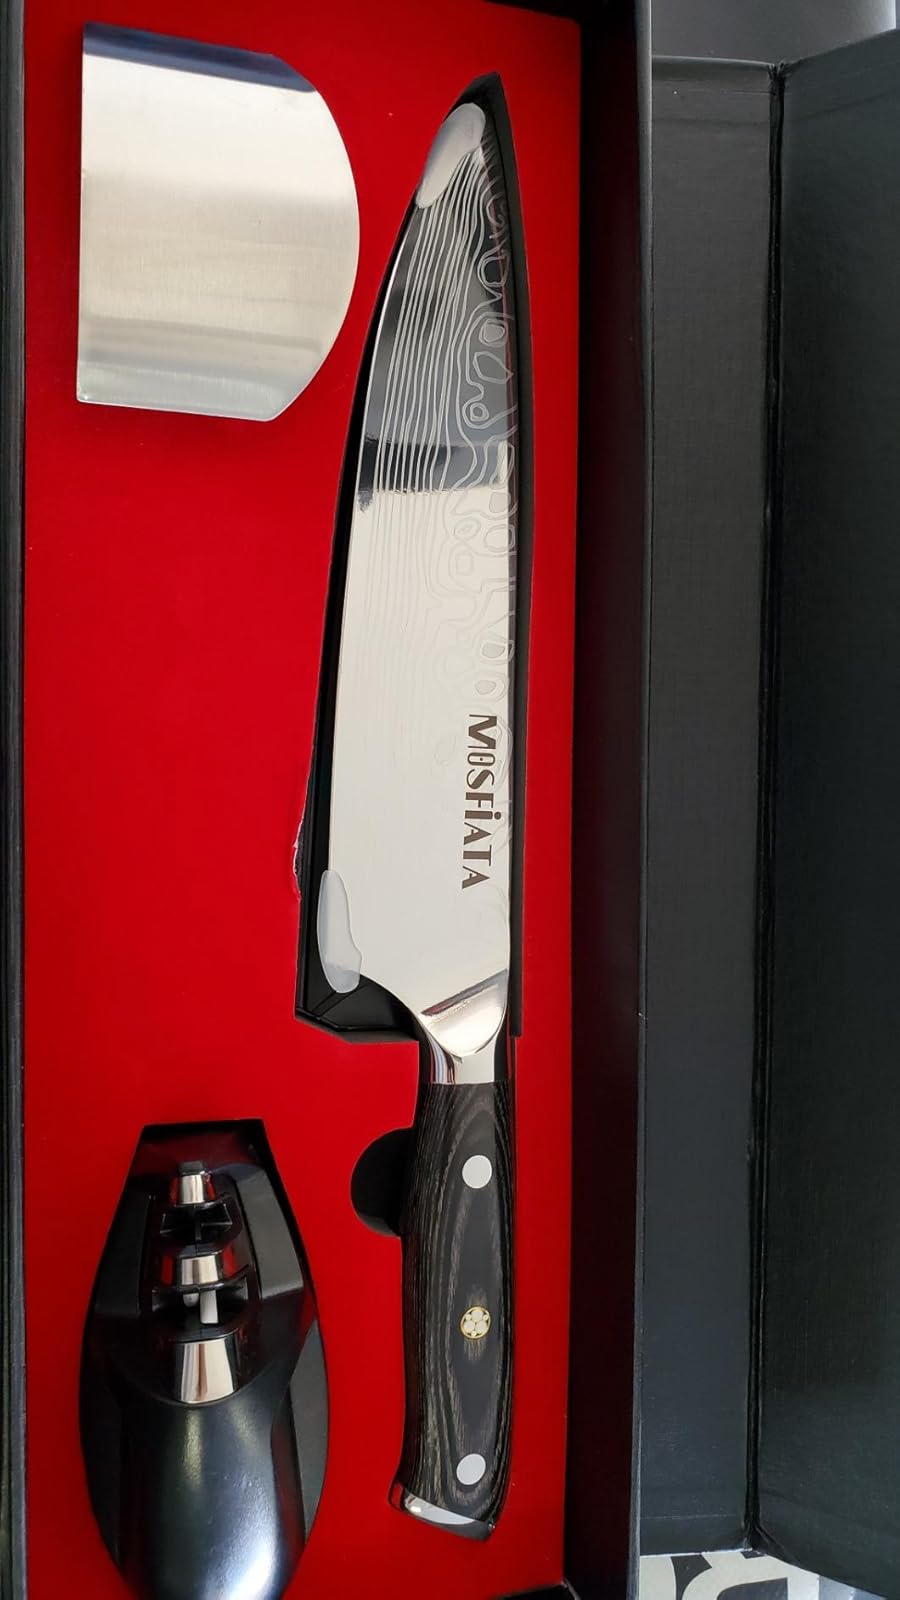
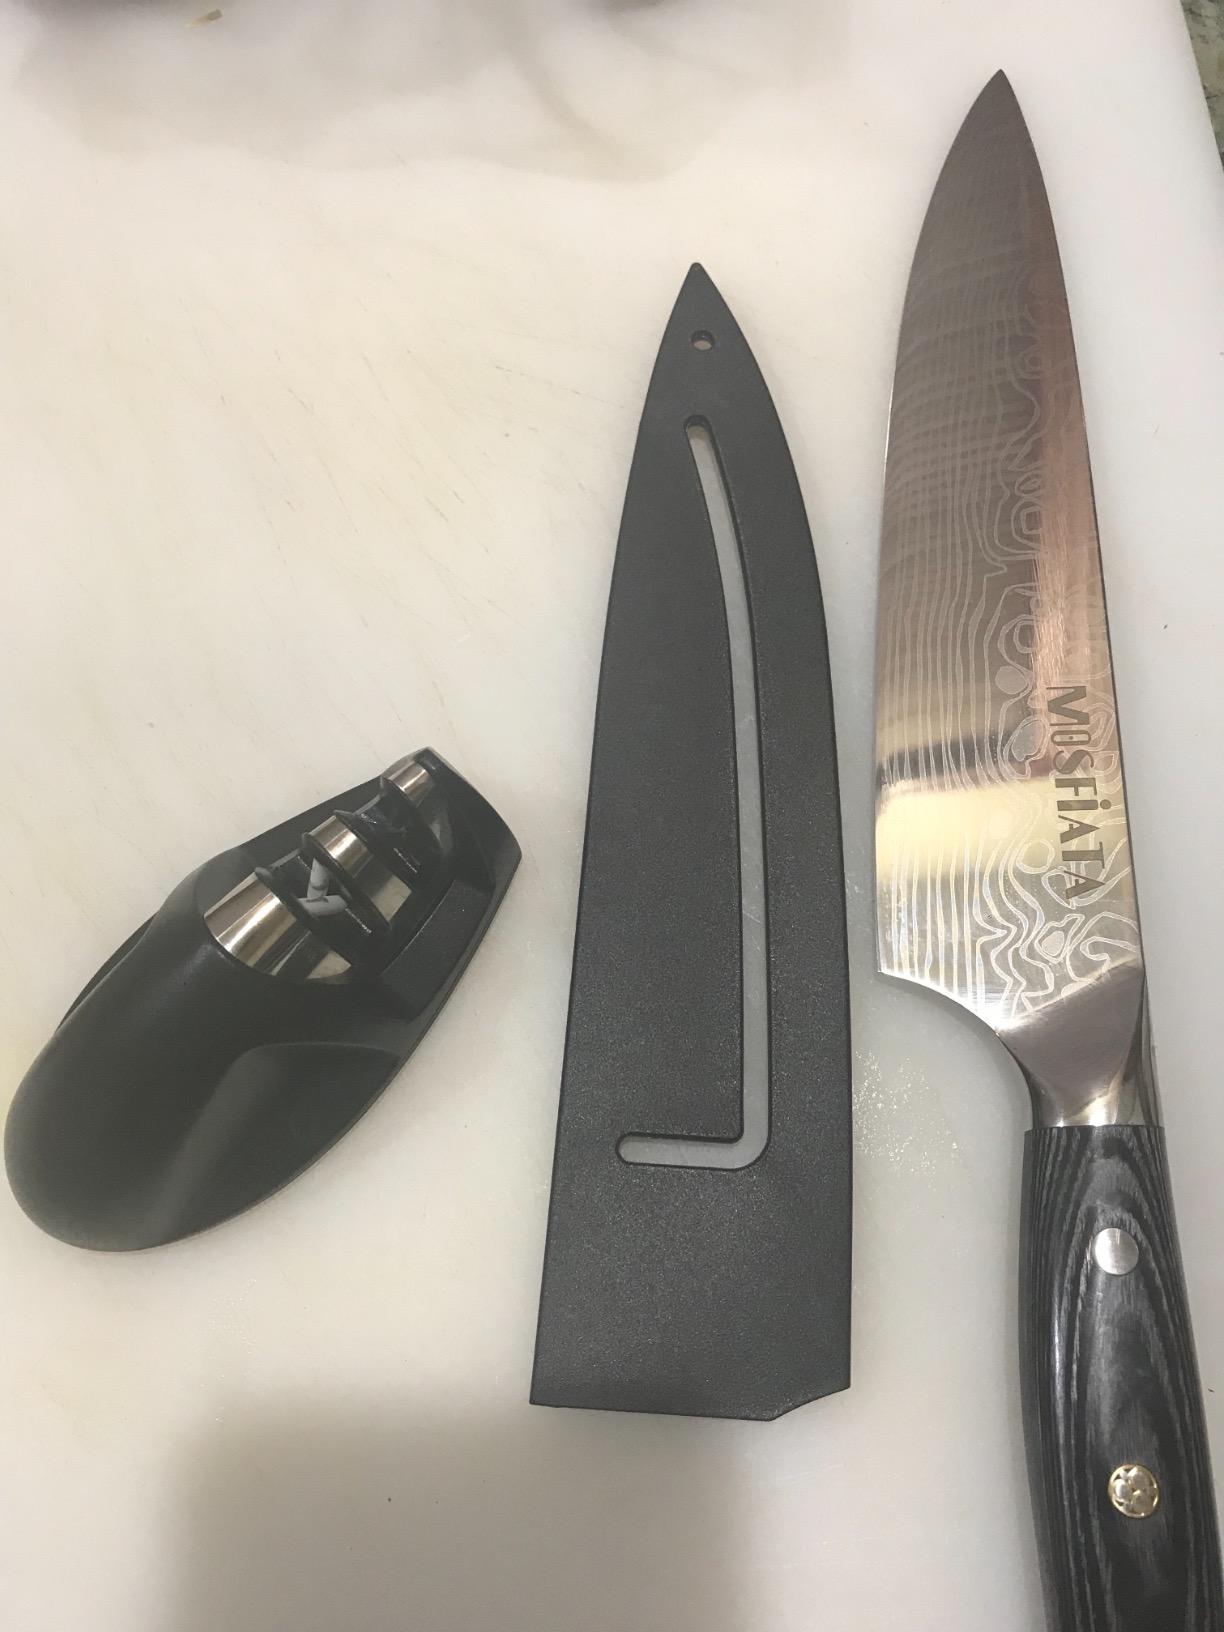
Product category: items_knife
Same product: yes